Diaper

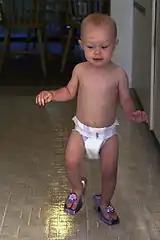
A baby wearing a disposable diaper

The first waterproof diaper cover was invented in 1946 by Marion Donovan, a professional-turned-housewife who wanted to ensure her children's clothing and bedding remained dry while they slept. She also invented the first paper diapers, but executives did not invest in this idea and it was consequently scrapped for over ten years until Procter & Gamble used Donovan's design ideas to create Pampers. Another disposable diaper design was created by Valerie Hunter Gordon and patented in 1948.